Juho Hänninen

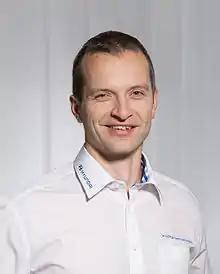
Juho Hänninen in 2013

Juho Ville Matias Hänninen (born 25 July 1981) is a Finnish rally driver. He is the 2010 Intercontinental Rally Challenge (IRC) champion and 2011 Super 2000 World Rally Championship (S-WRC) champion with co-driver Mikko Markkula driving a works entered Fabia S2000 for Red Bull Škoda. He also won the 2004 Group N Finnish Rally Championship title, and debuted in the World Rally Championship during the 2006 season.